National colours of Italy

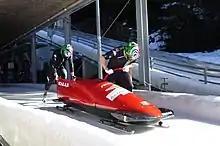
Bobsleigh of the Italian national team

The origin of the colour is dated 20 June 1366, when Amadeus VI, Count of Savoy, about to leave for a crusade called by Pope Urban V which was intended to help the Byzantine emperor John V Palaiologos, cousin of the maternal part of the Savoy Count, decided to place on the flagship of the fleet, a galley of Republic of Venice, a blue flag that fluttered next to the red-crusading silver banner of the Savoys.